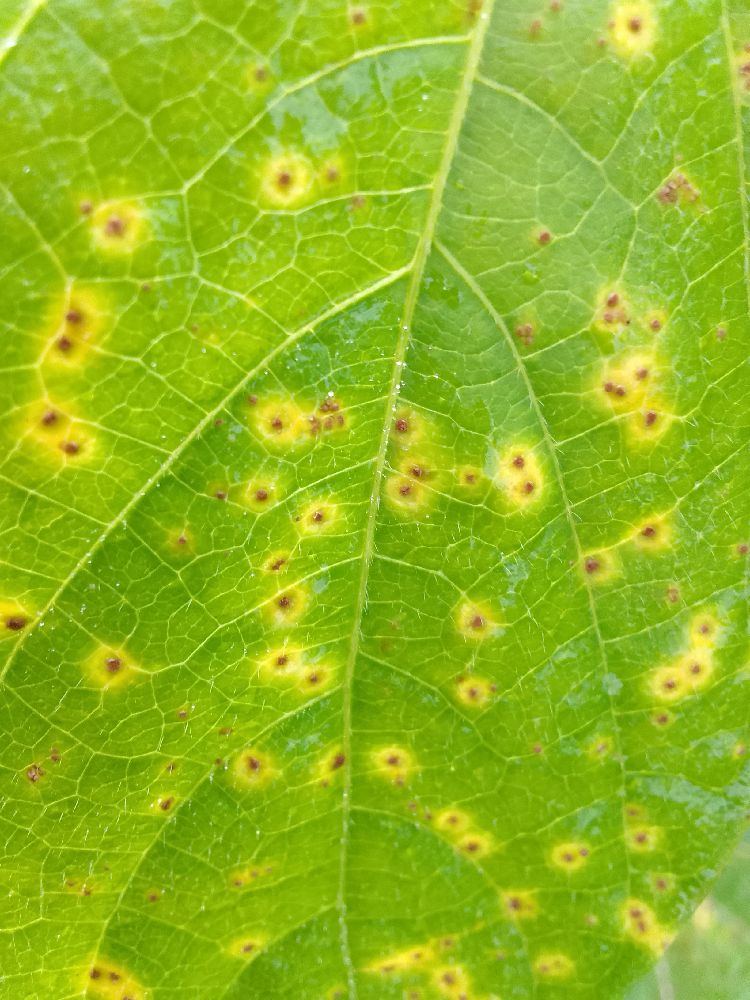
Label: rust